The Good Bad-Man

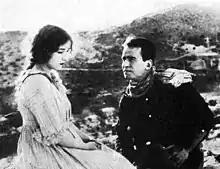
Bessie Love and Douglas Fairbanks as Amy and Passin' Through

"Passin' Through" (Fairbanks) is a benevolent outlaw who robs trains to provide for fatherless children in the Old West. He knows little of his personal history but is pursued by a U.S. Marshal (Cannon) who does. Along the way, he meets Amy (Love) and falls in love with her. A rival bandit, "The Wolf" (De Grasse), is also competing for Amy's affections, but Passin' and Amy ultimately marry.